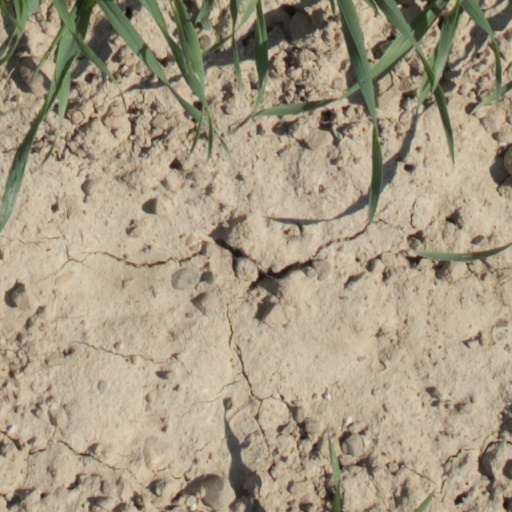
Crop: wheat